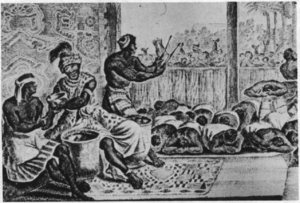
N'Gangue M'voumbe Niambi était le roi de Loango, à la fin de la seconde moitié du XVIIe siècle.
Le royaume de Loango est un État de la côte d’Afrique centrale, fondé au tournant du XVᵉ siècle et aboli en 1885. Opulent voisin septentrional du Kongo qui a su mieux conserver ses spécificités que celui-ci, le Loango s'étendait, le long de la côte atlantique, entre le cap Lopez et le Zaïre sur ce qui est aujourd'hui le quart sud-ouest de la République du Congo et le sud du Gabon. Primitivement, l'enclave de Cabinda, en Angola, et la rive nord du fleuve, dans la République démocratique du Congo, y auraient été incluses. Sa capitale, Loango, a été éclipsée dès avant guerre par le port en eau profonde construit sur le site voisin de Pointe Noire.